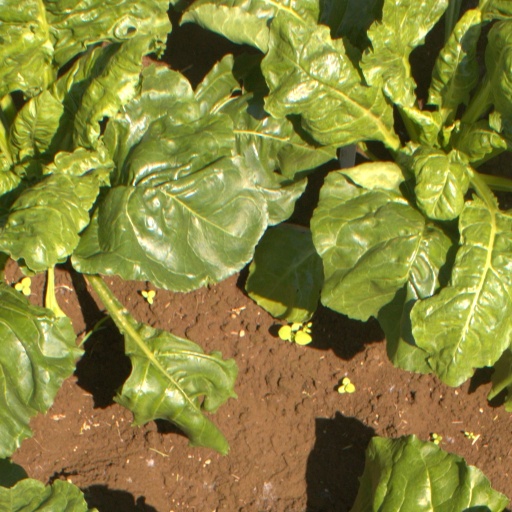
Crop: sugar beet